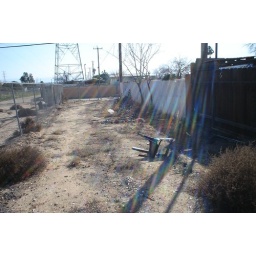
Mouse over photo for notes.Chair, fence posts and tree trimmings near the Rosewood end of the alley.